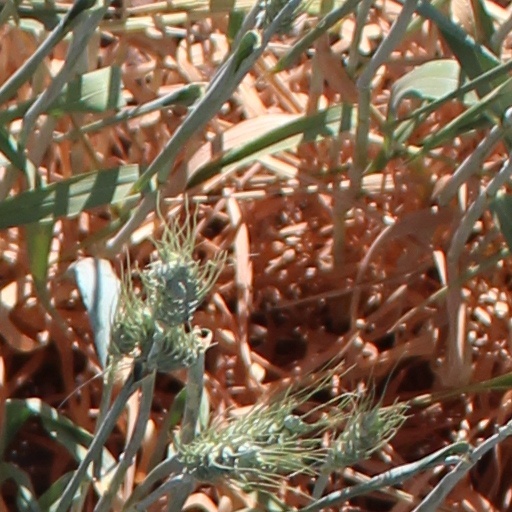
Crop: wheat